Boris Godunov (opera)

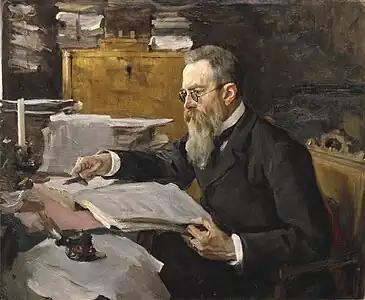
Nikolay Rimsky-Korsakov edited Mussorgsky's works (often drastically) to enable them to enter the repertoire. Portrait by Valentin Serov (1898).

Although "Boris Godunov" is usually praised for its originality, dramatic choruses, sharply delineated characters, and for the powerful psychological portrayal of Tsar Boris, it has received an inordinate amount of criticism for technical shortcomings: weak or faulty harmony, part-writing, and orchestration. Nikolay Rimsky-Korsakov said: